List of Plymouth Argyle F.C. records and statistics

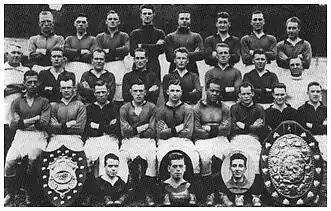
The Plymouth Argyle squad for the 1929–30 season, winners of the Football League Third Division South.

Plymouth Argyle Football Club are an English professional association football club based in Plymouth, Devon. They compete in the EFL Championship, the second tier of English football, following promotion from the 2022–23 EFL League One. The club was formed in 1886 as Argyle Football Club, a name which was retained until 1903 when the club became professional and were elected to the Southern Football League. The club also entered English football's premier knockout competition, the Football Association Challenge Cup, for the first time that same year. The club joined the Football League in 1920, and have competed there since then, achieving multiple league titles, promotions, and relegations.